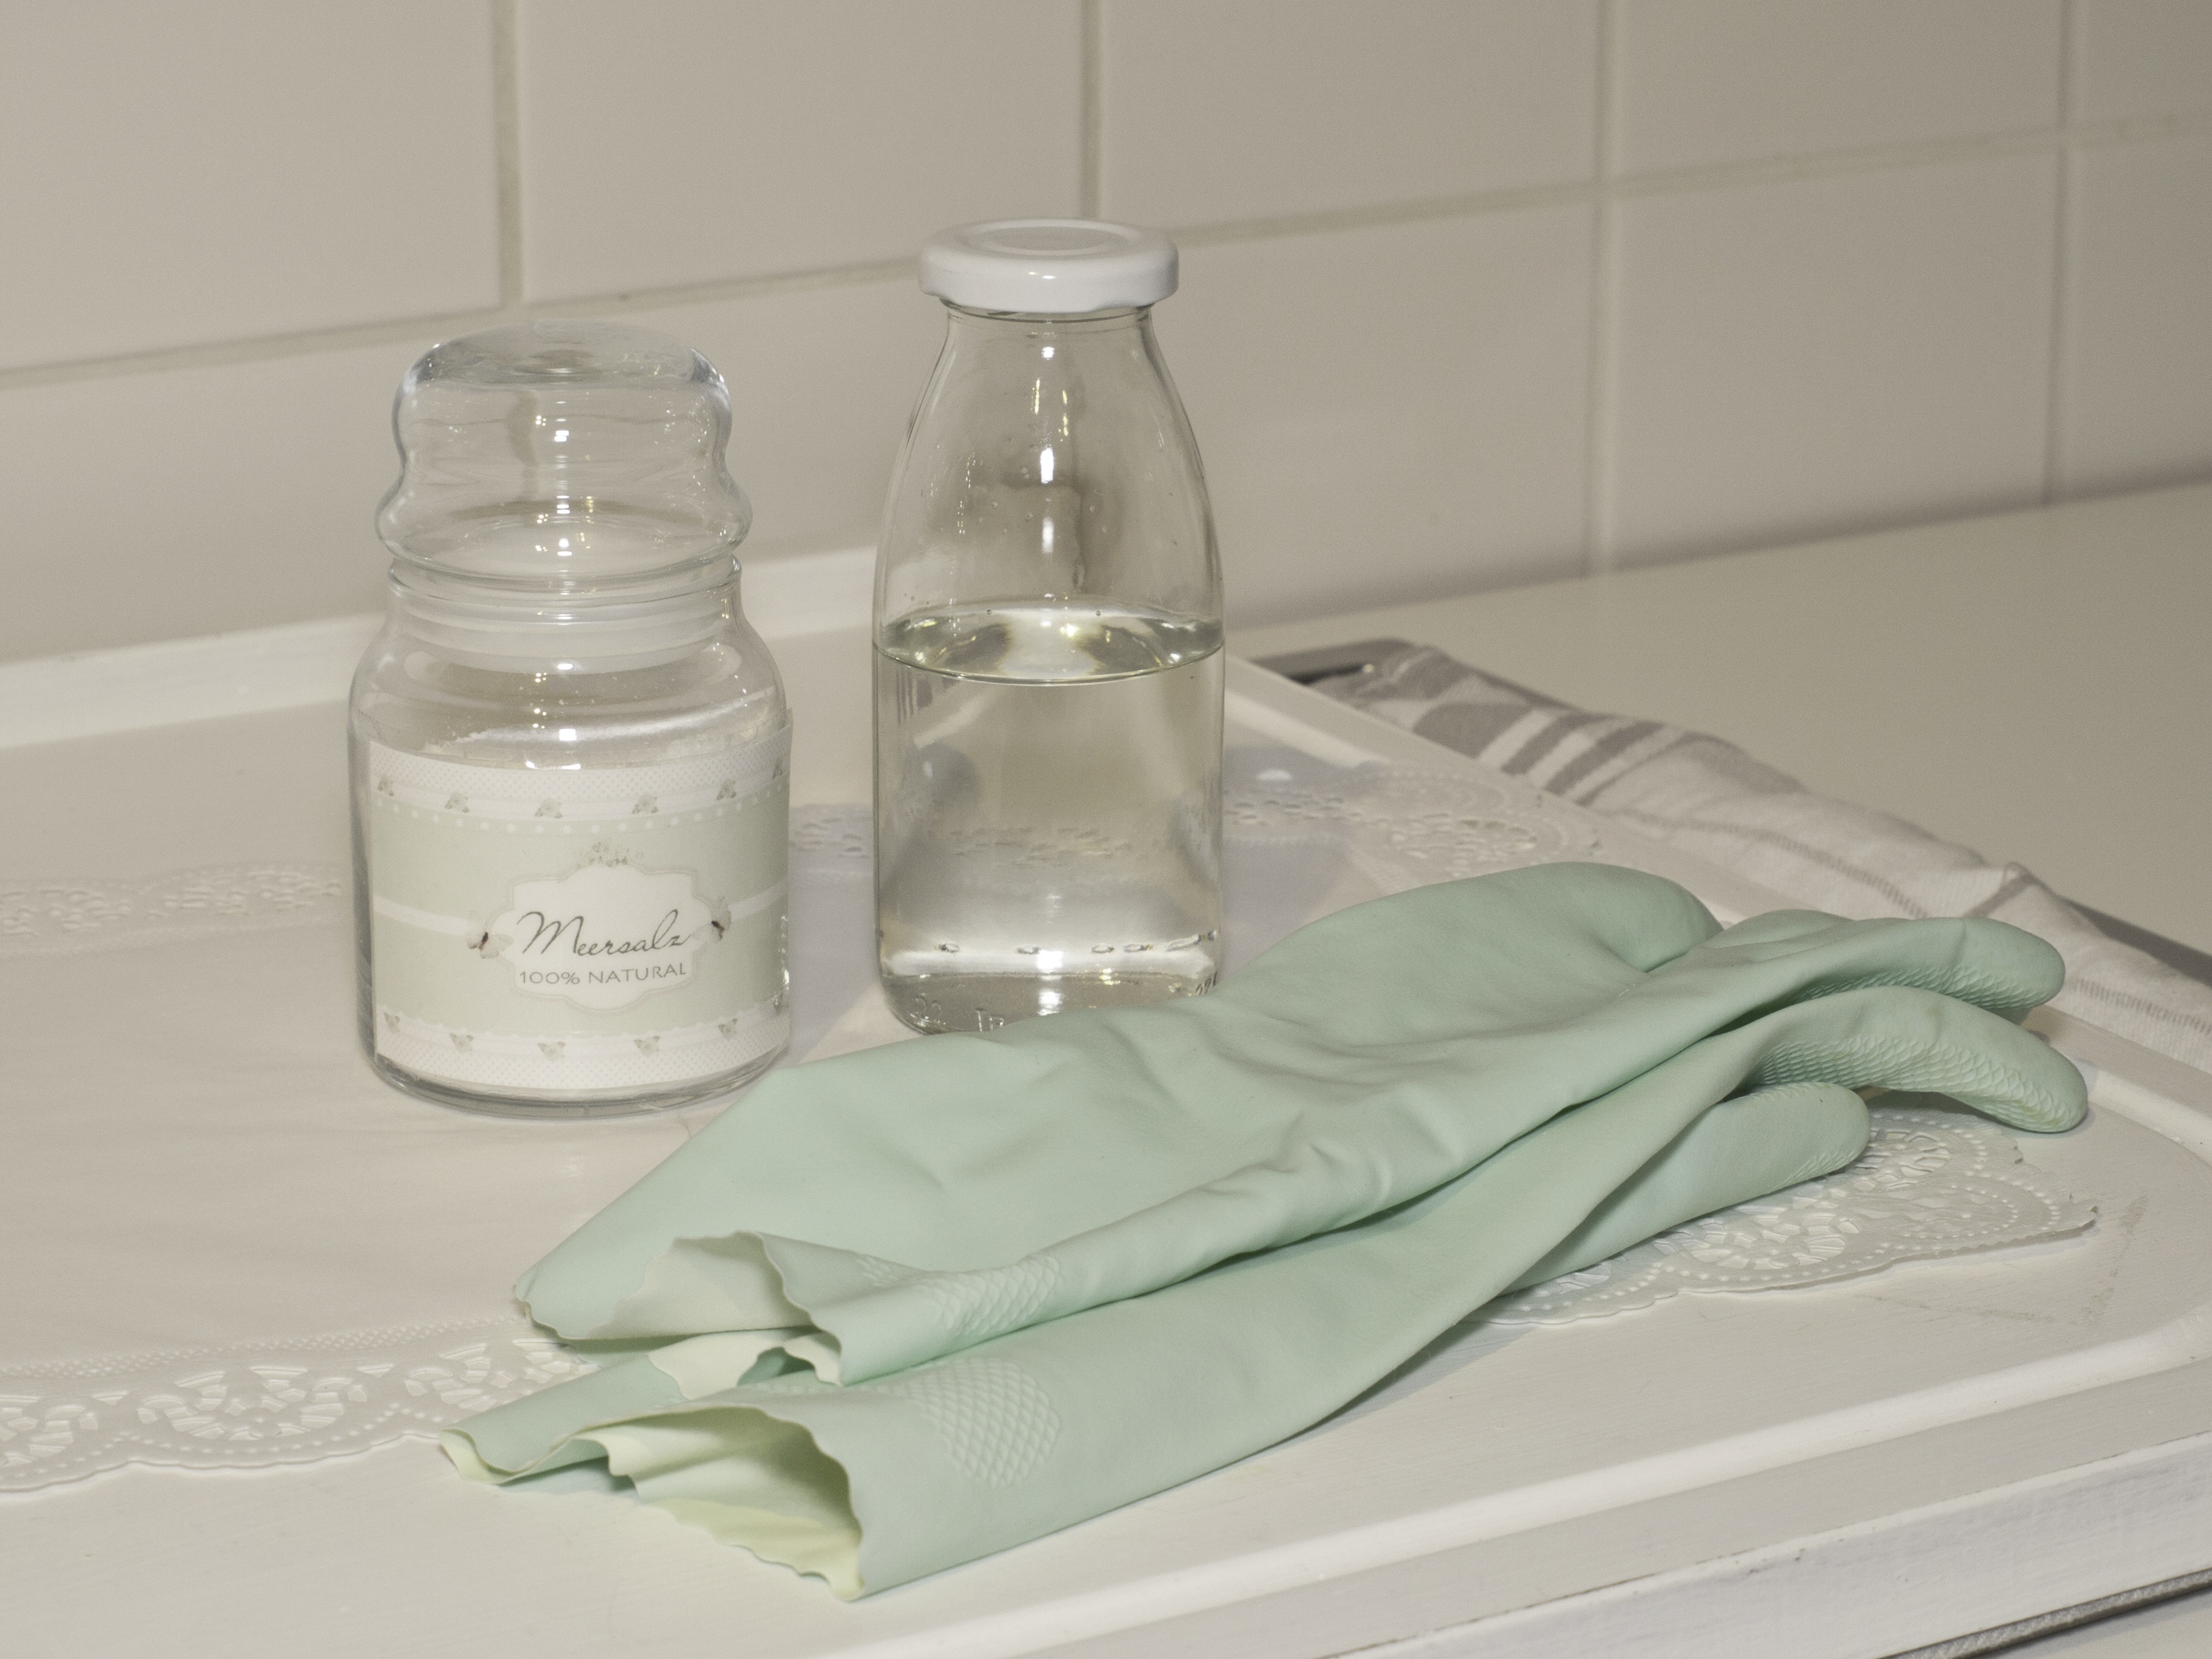
nature, glass, bottle, material, product, brine, coconut, soap, beauty, beautiful, oil, of course, cosmetics, ethereal, wellness, recover, essential oils, natural cosmetics, selbstruehrer, palm oil, drinkware, perfume oils, image series, saponify, cook soap, shea butter